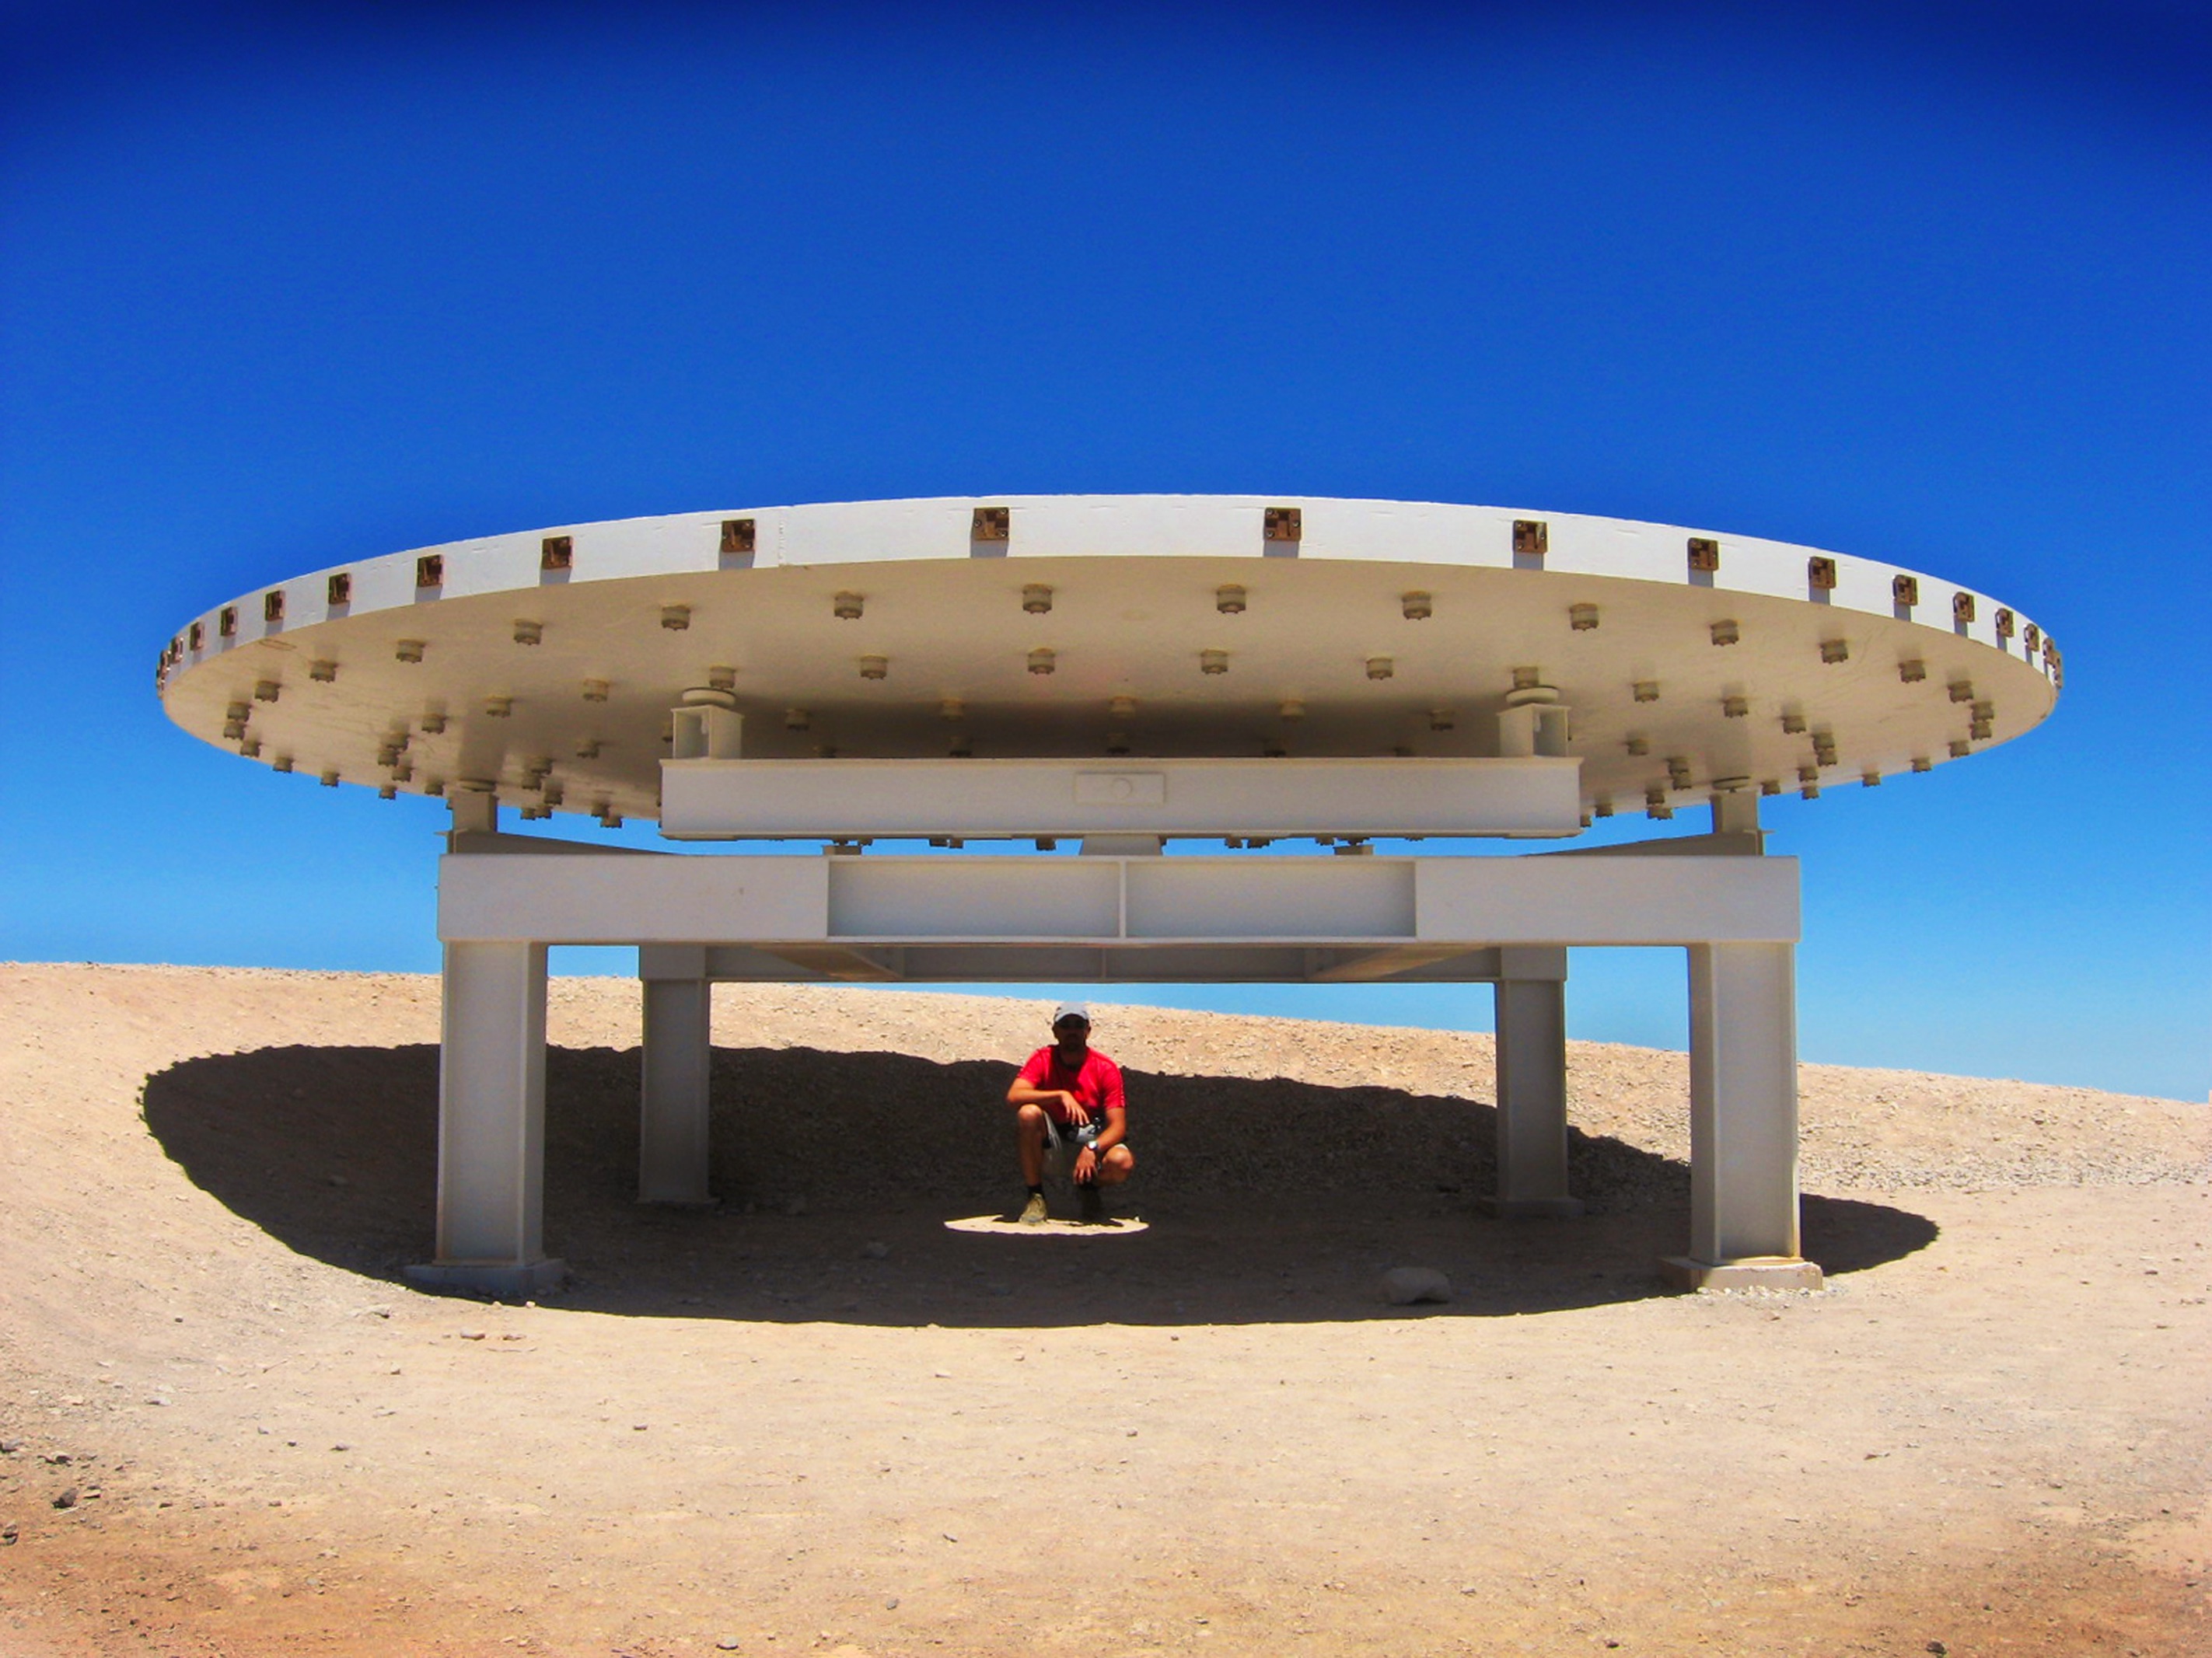
wing, airplane, aircraft, vehicle, furniture, shape, airship, atmosphere of earth